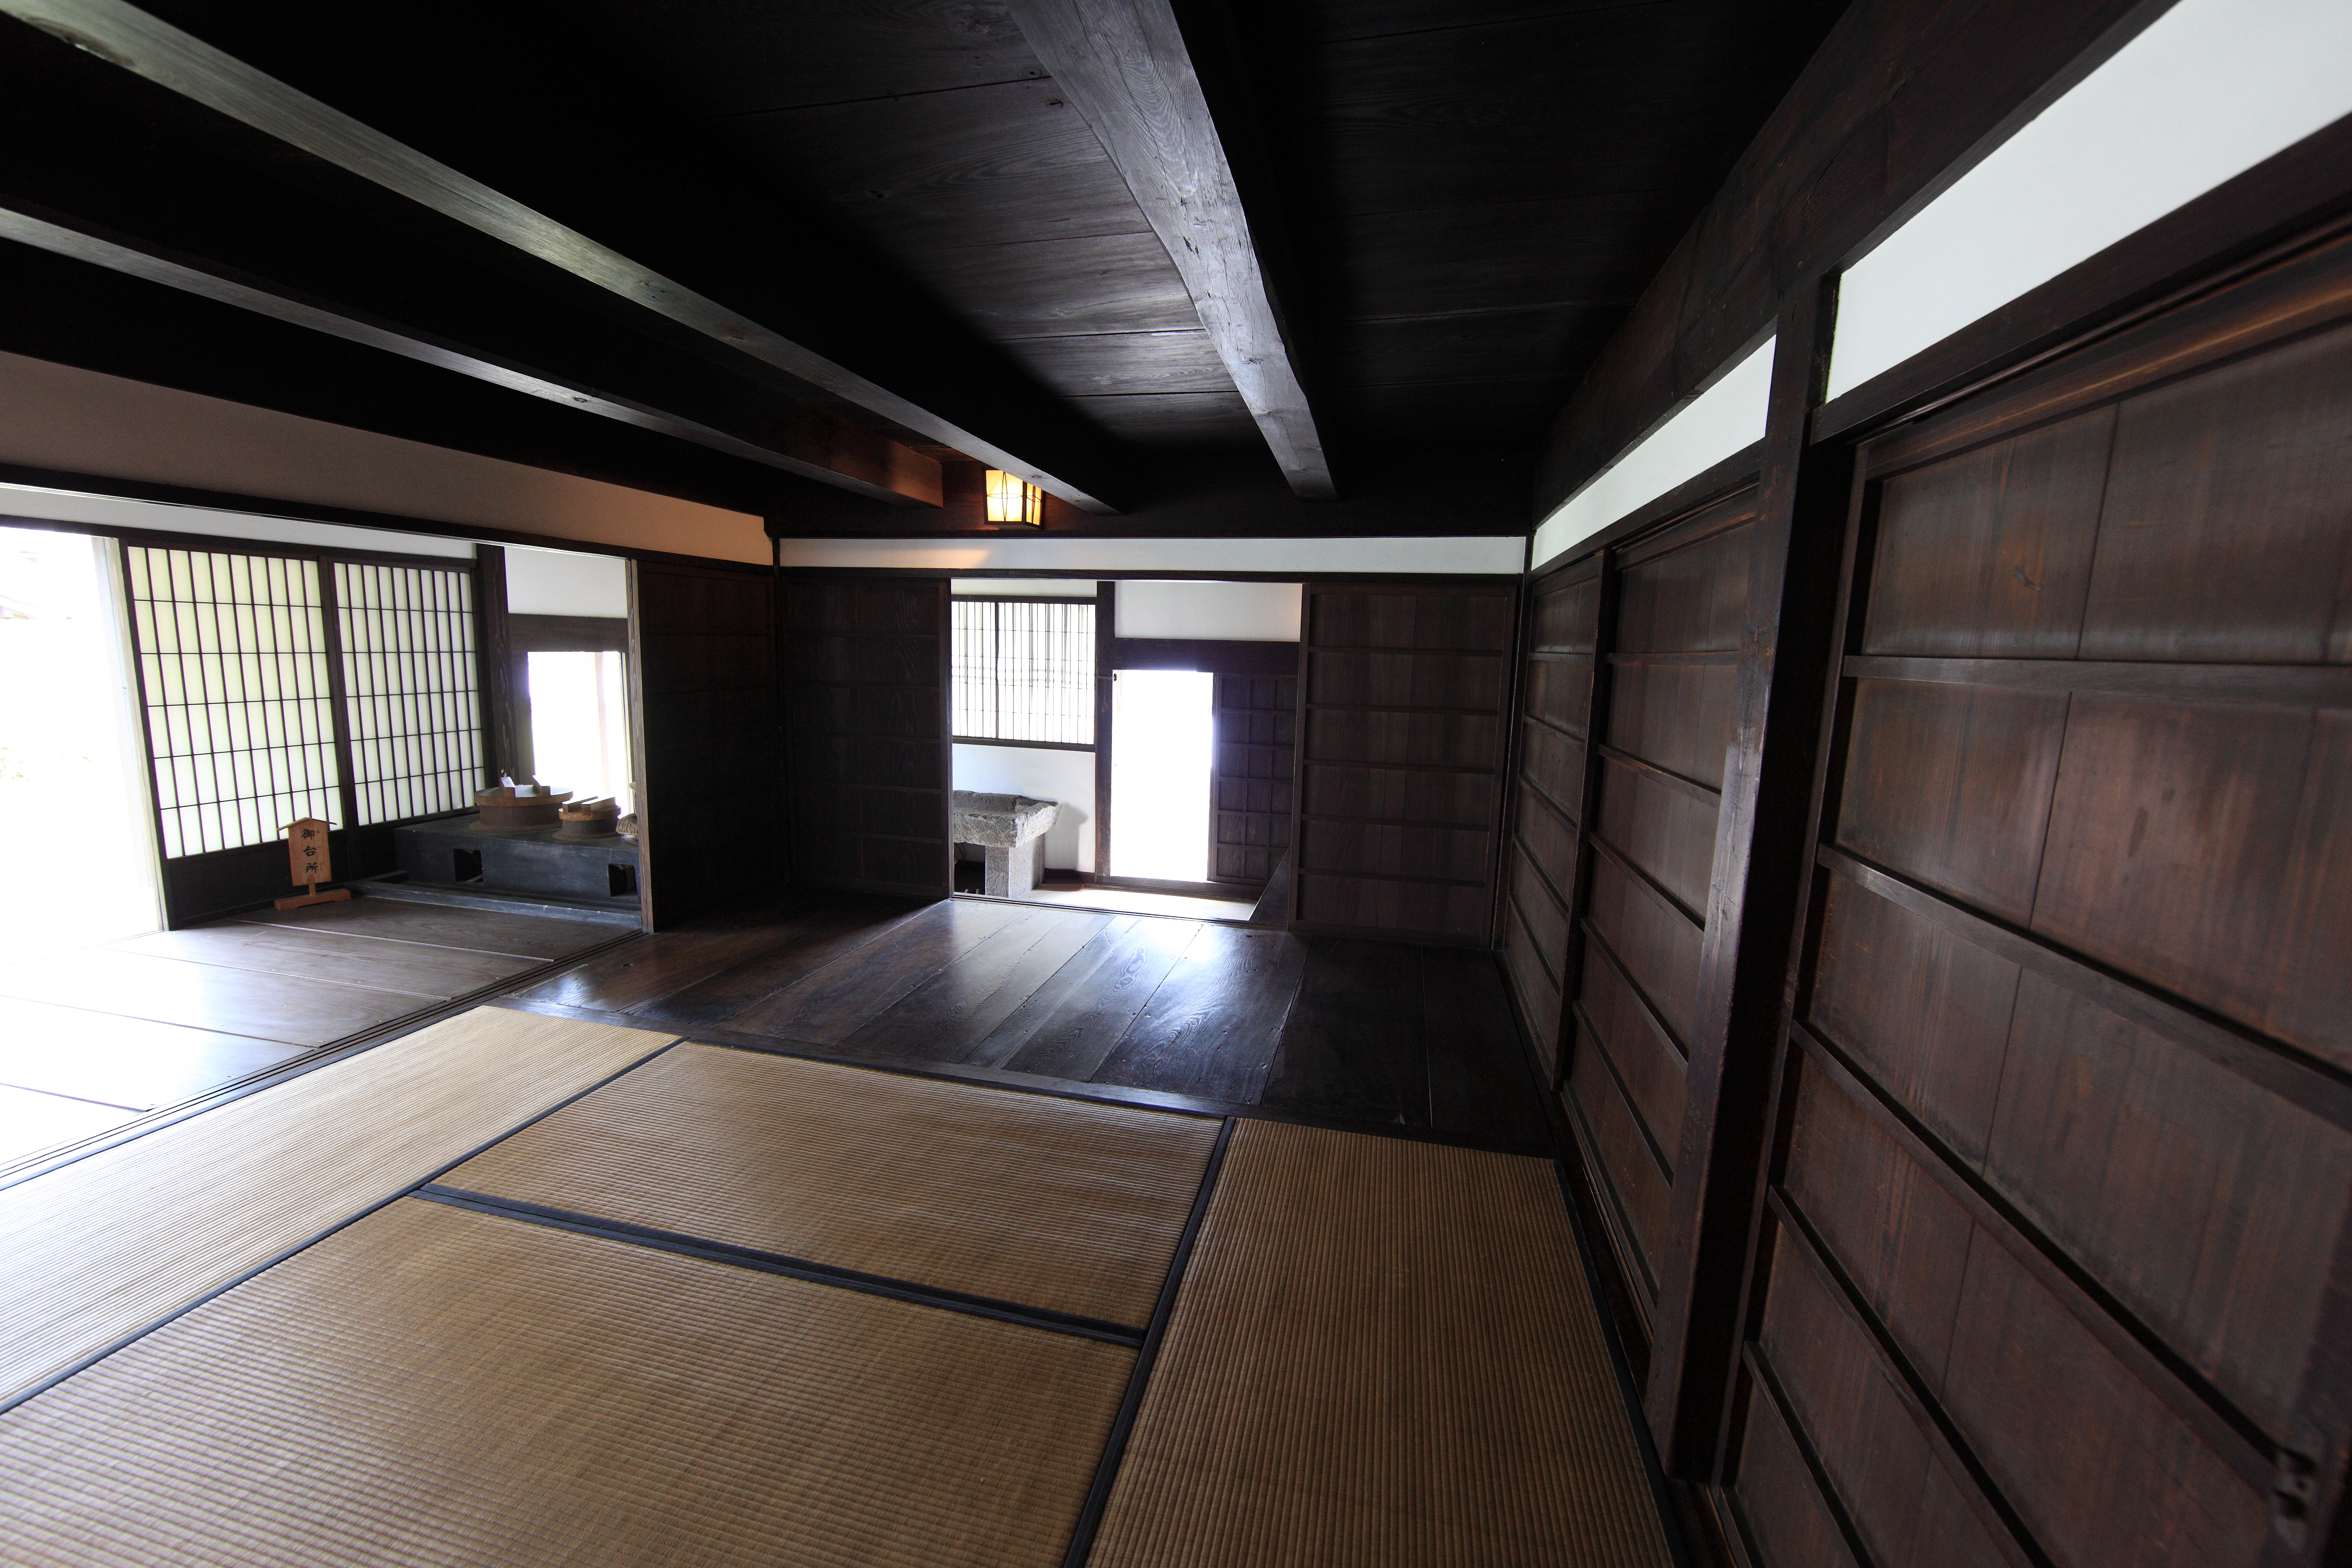
architecture, wood, house, floor, interior, old, home, high, loft, ancient, residence, property, living room, room, interior design, design, japanese, 5d, style, hires, estate, markii, traditional, hi, res, resolution, samurai, tatami, screenshot, real estate